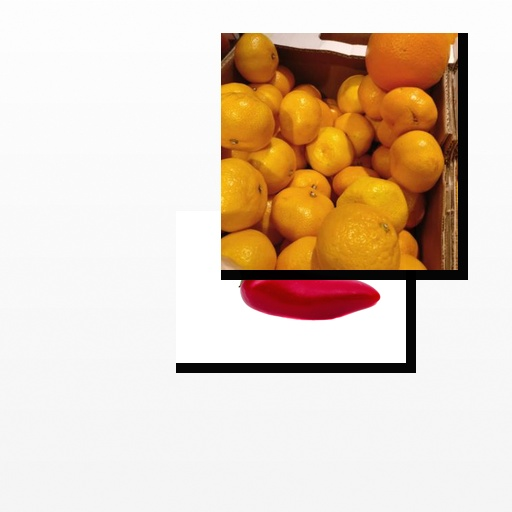
Food items: satsuma, chili_pepper